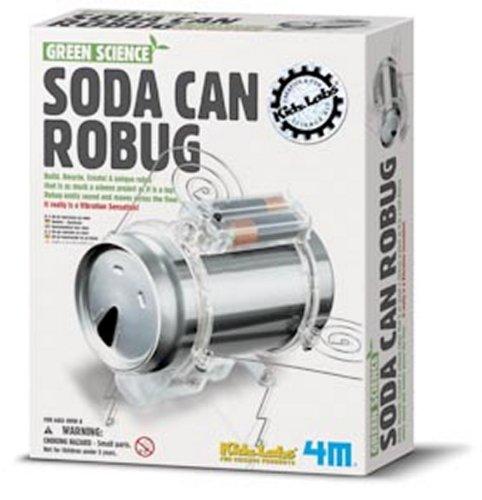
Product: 4M Soda Can Robug
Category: Toys & Games | Kids' Electronics | Remote- & App-Controlled Figures & Robots
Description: The 4M Soda Can Robug teaches the value of recycling by repurposing a used can into a fun and functional robot.
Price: $15.95